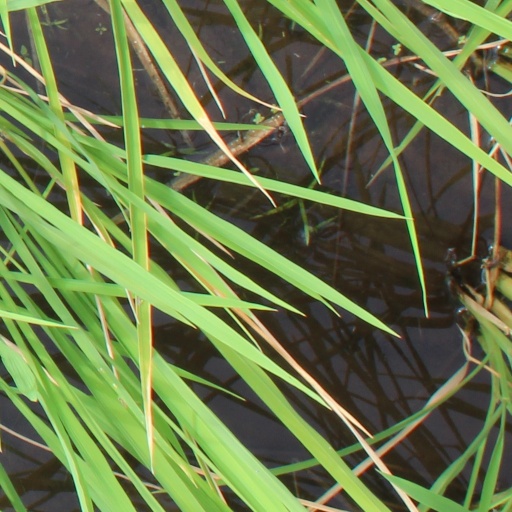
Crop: rice